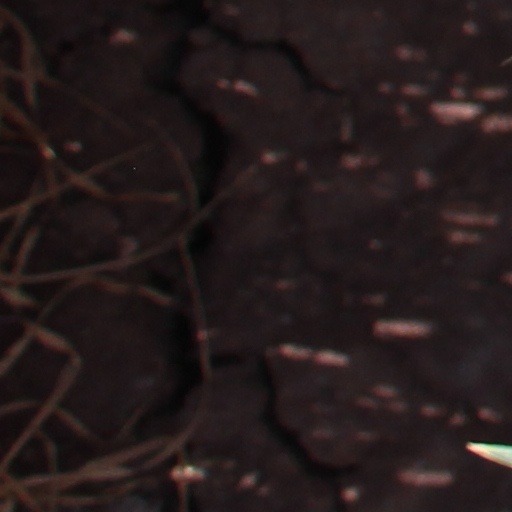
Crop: wheat